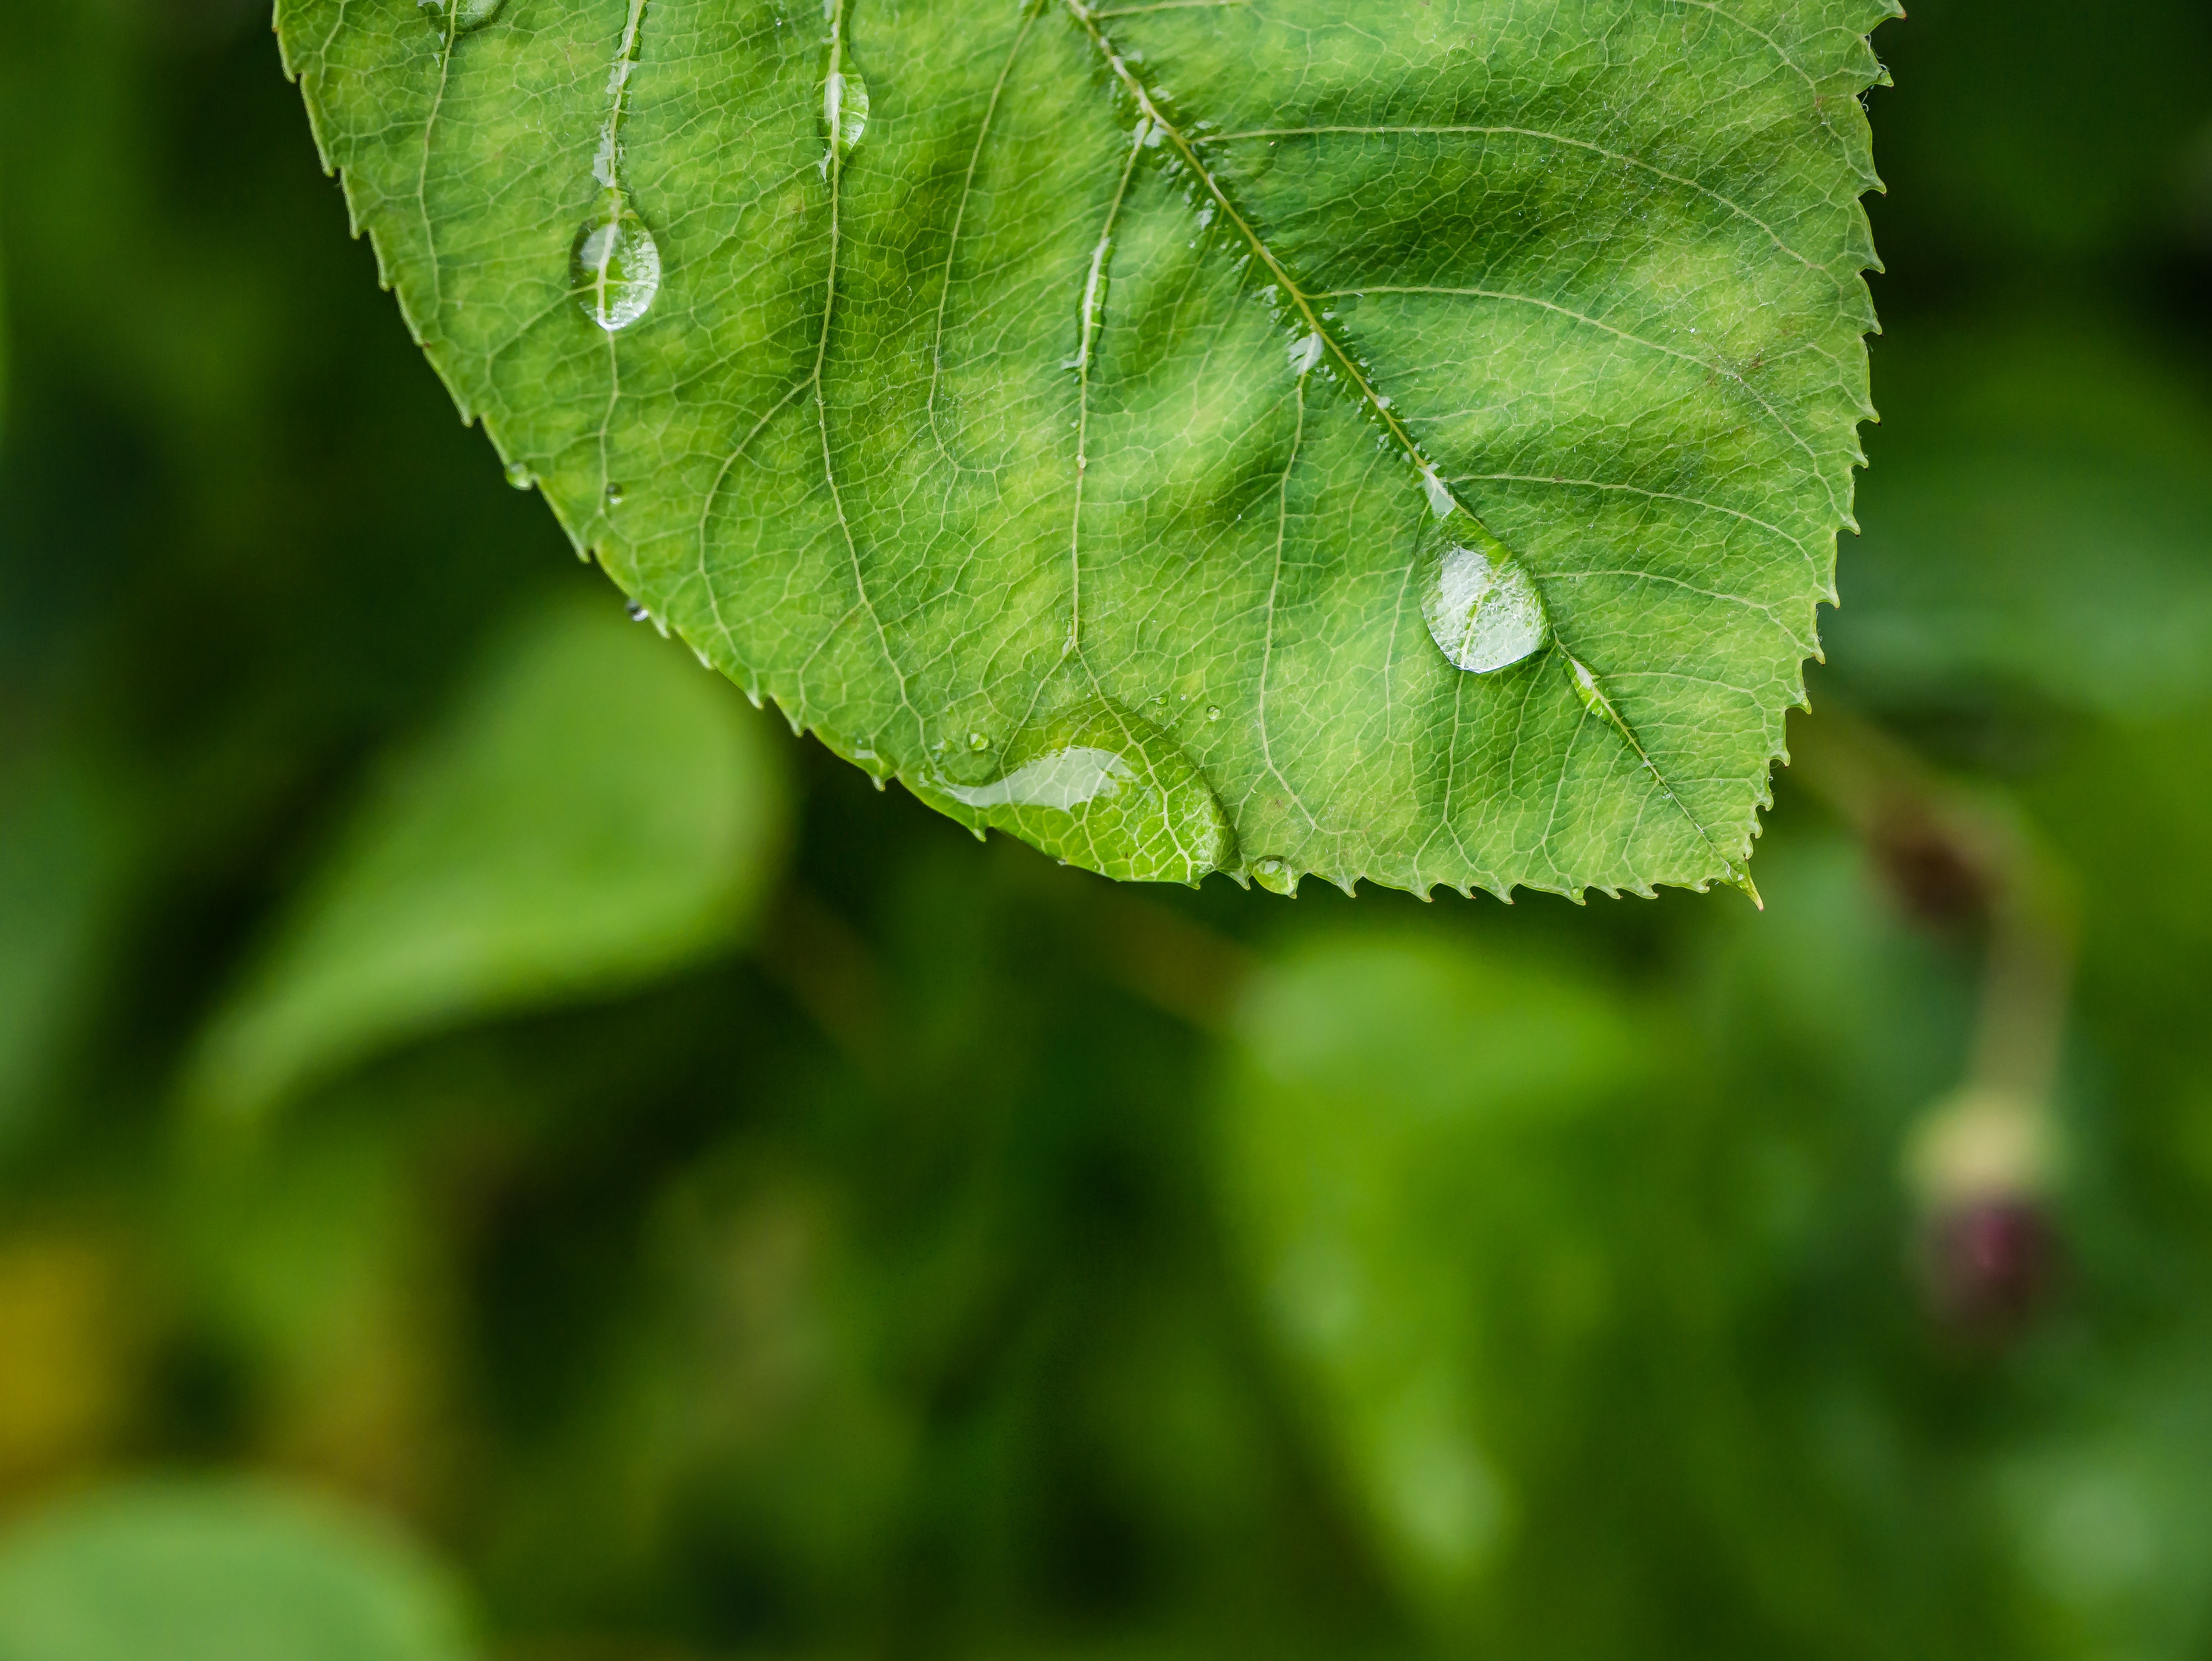
tree, nature, grass, branch, drop, dew, plant, lawn, photography, sunlight, rain, leaf, flower, raindrop, green, insect, macro, botany, close, flora, fauna, close up, drop of water, moisture, macro photography, plant stem